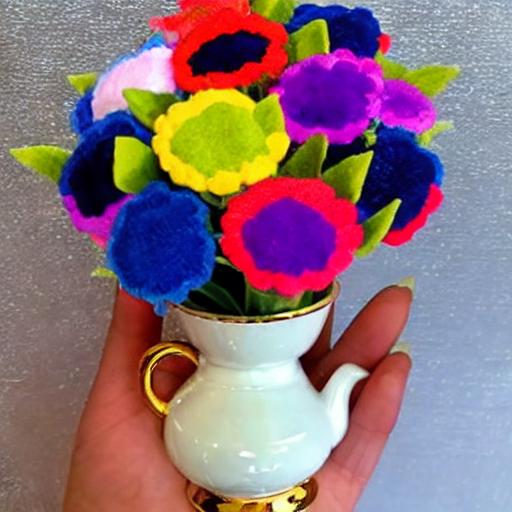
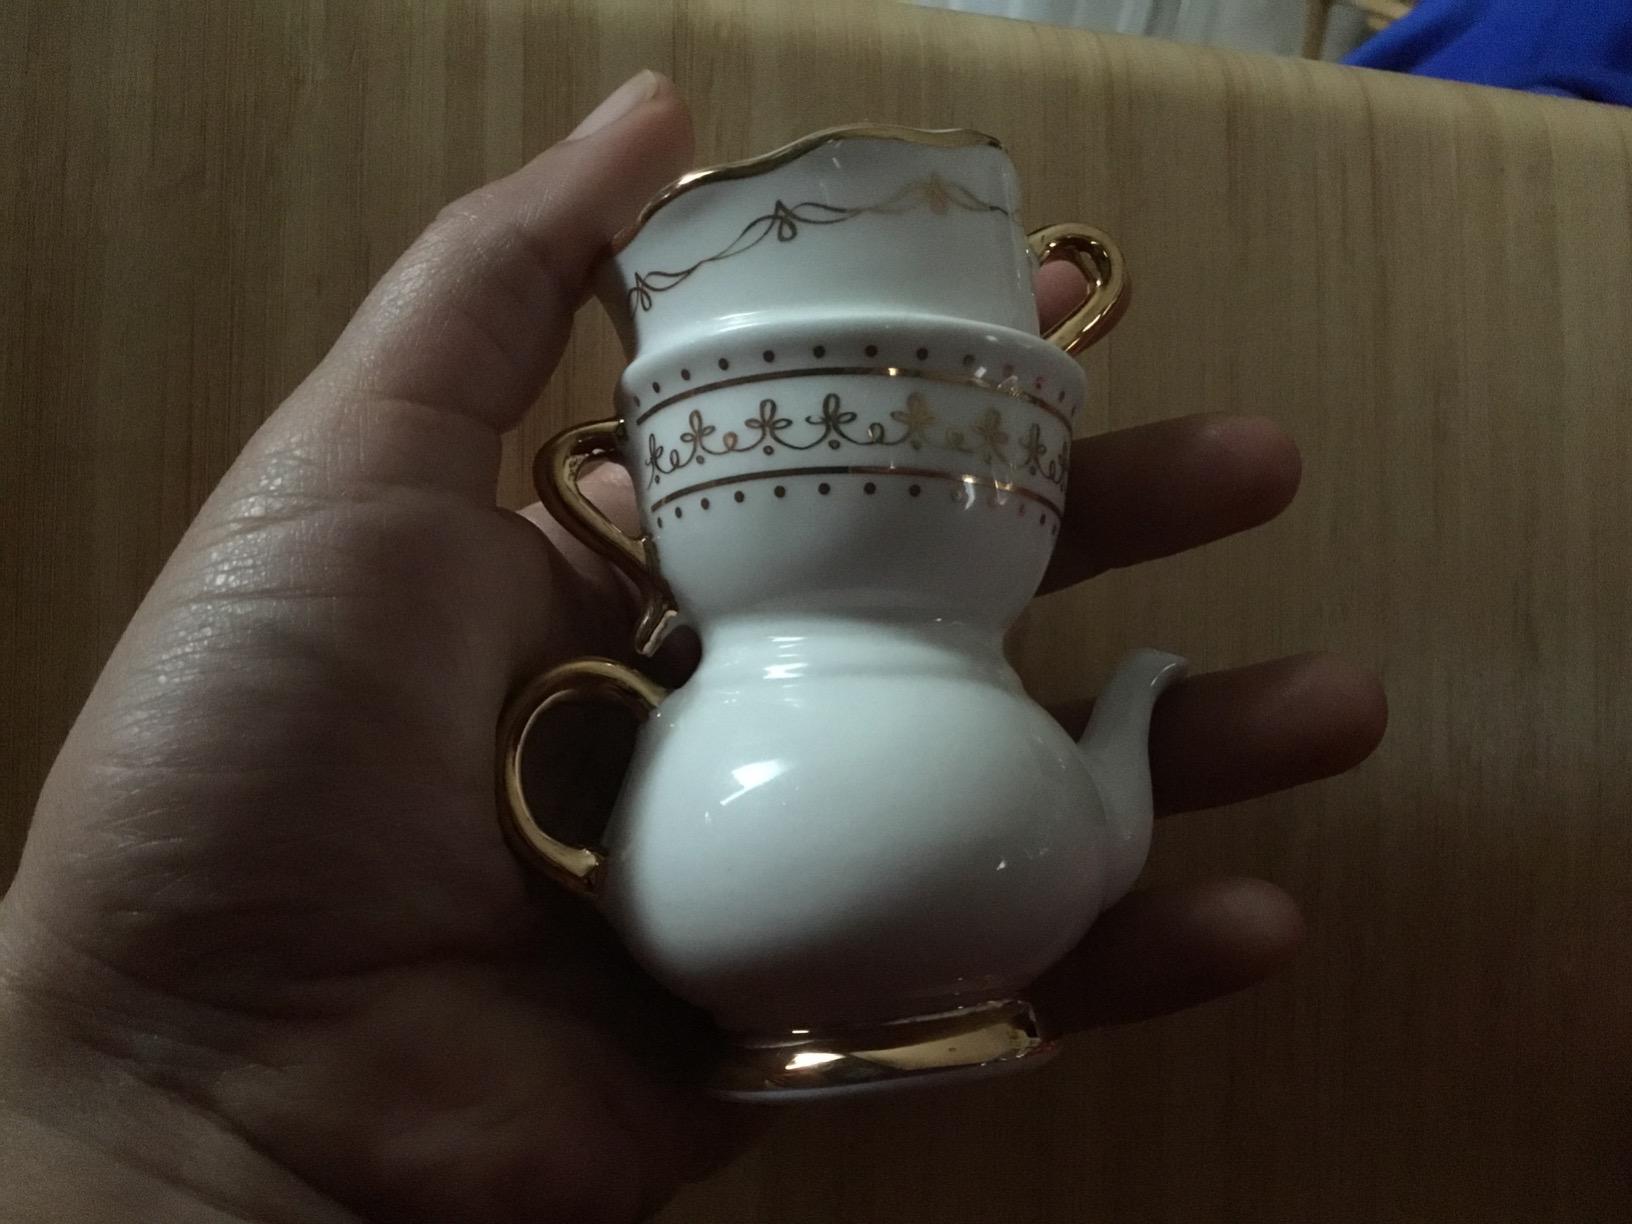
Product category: vase
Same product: no